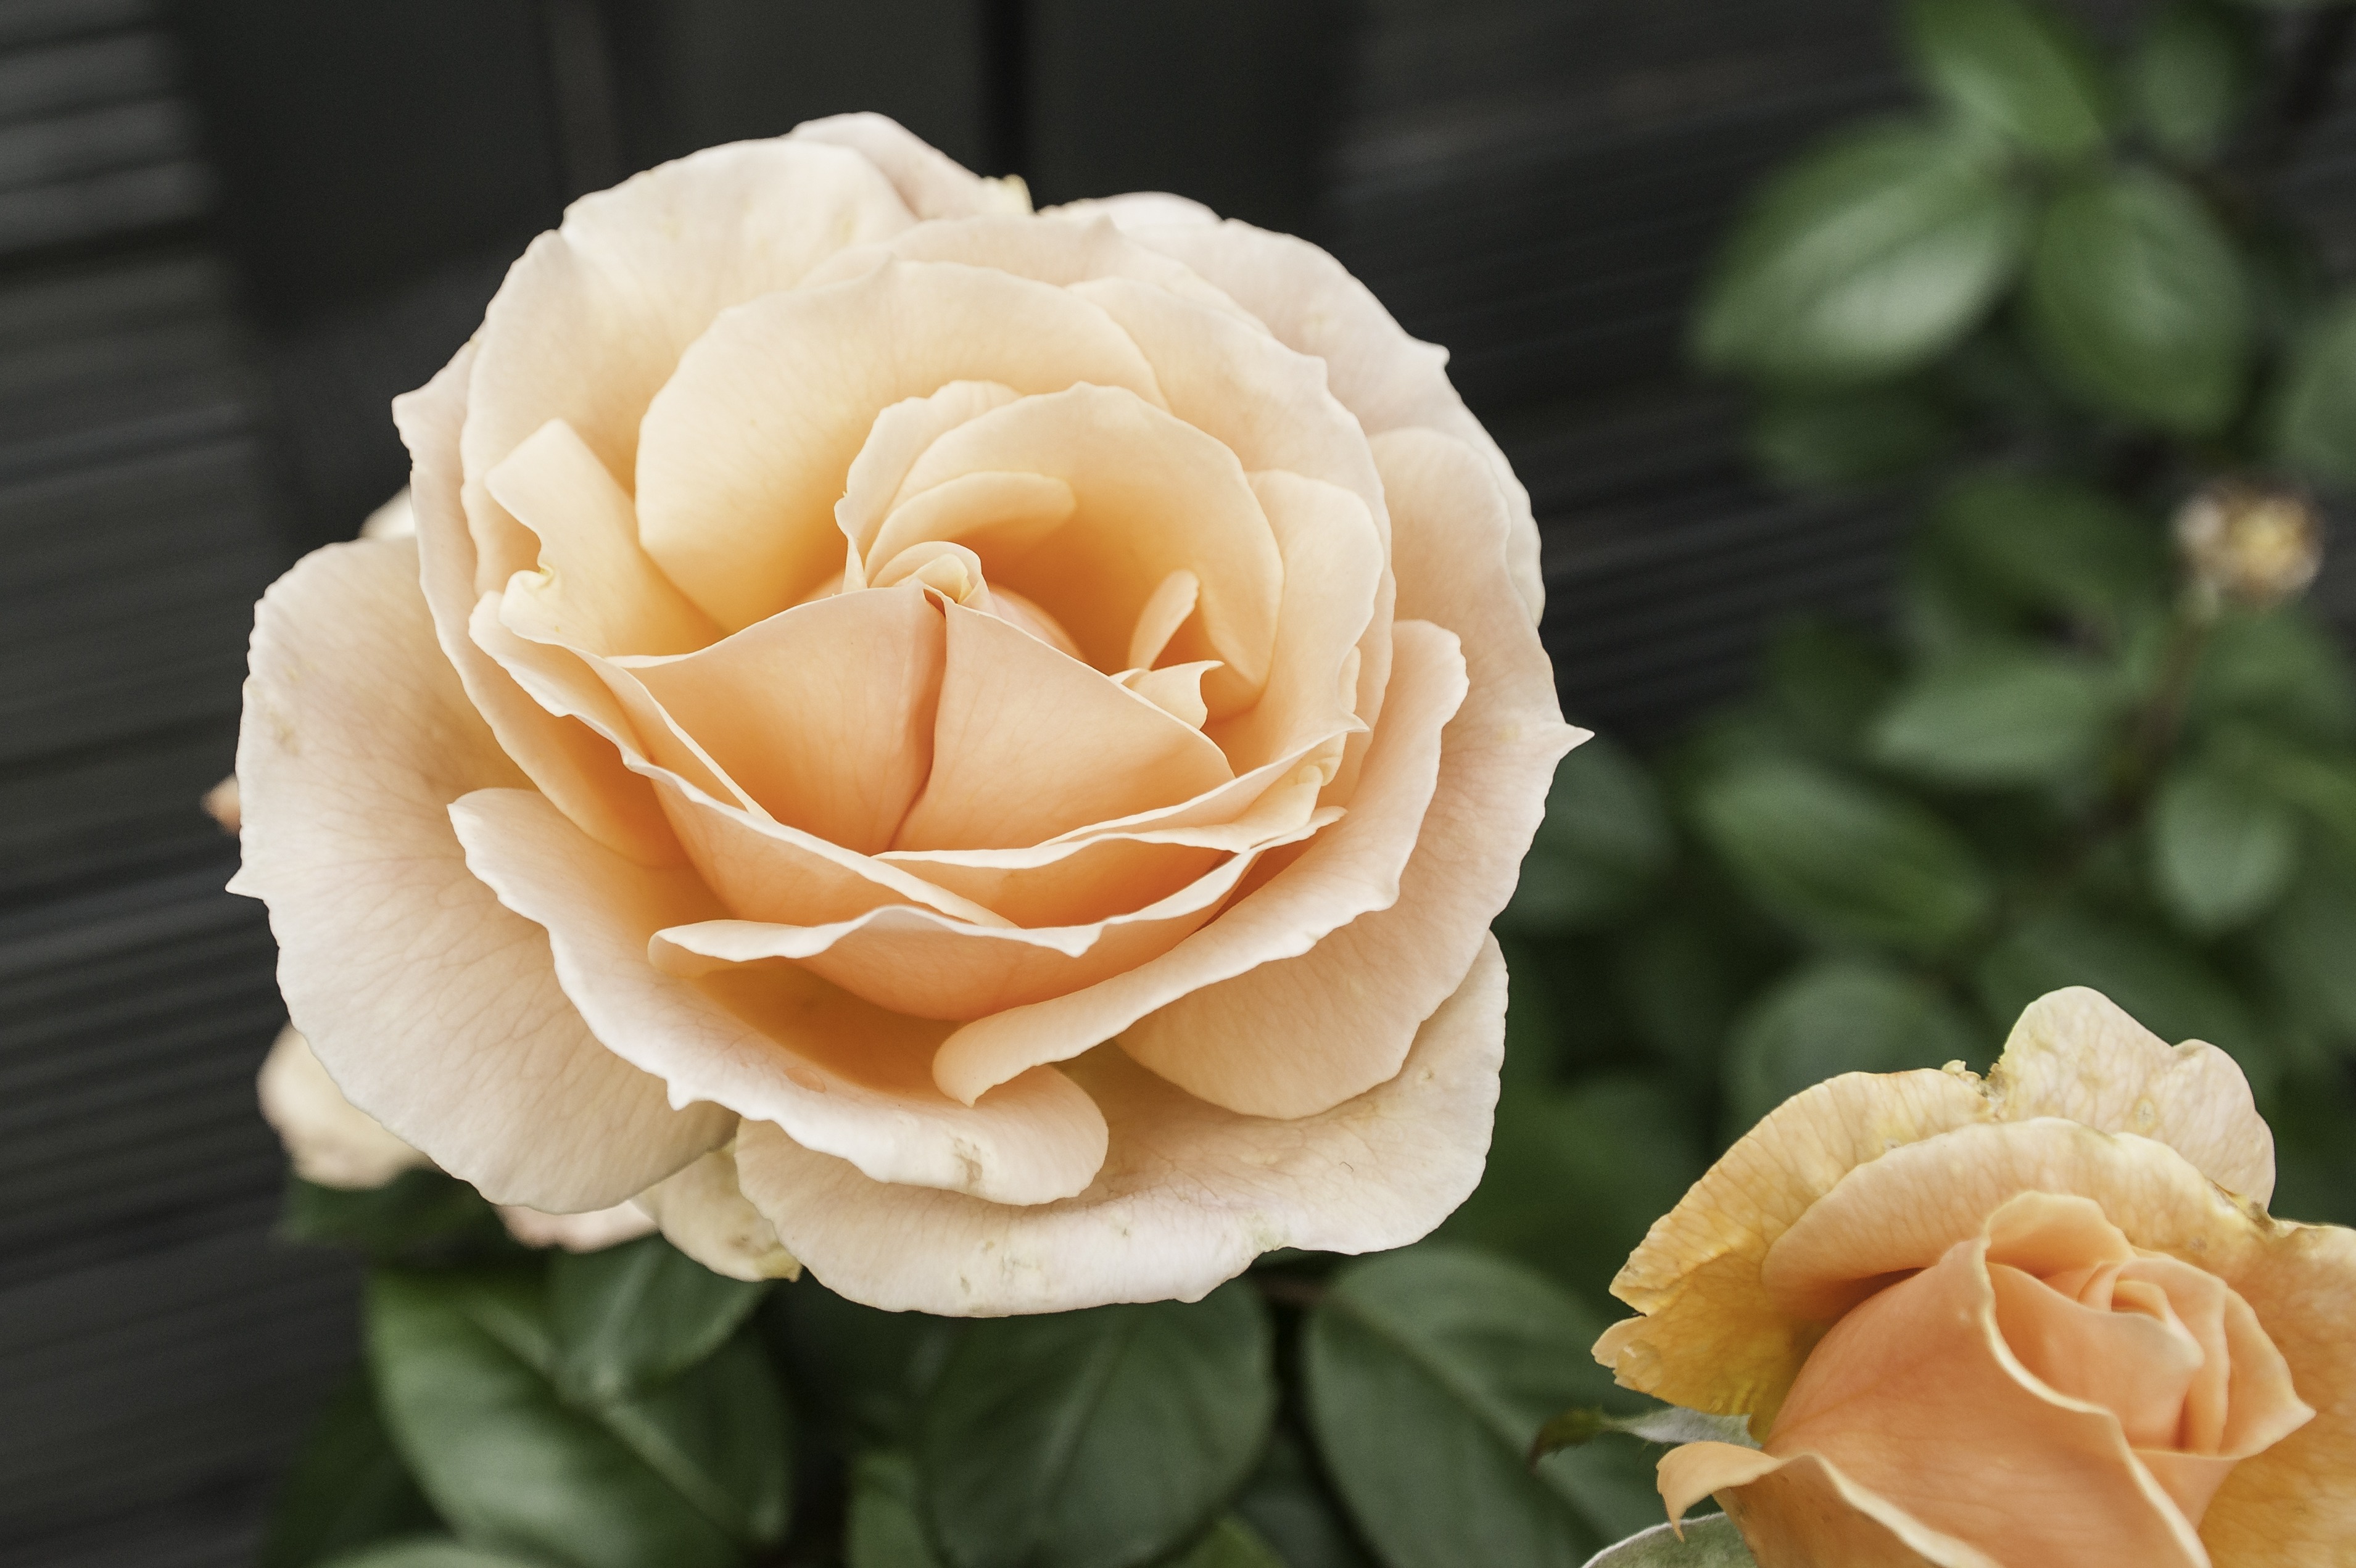
nature, plant, flower, petal, rose, spring, flora, close up, floristry, floribunda, beautiful flower, flowering plant, garden roses, rose family, china rose, rosa centifolia, rose order